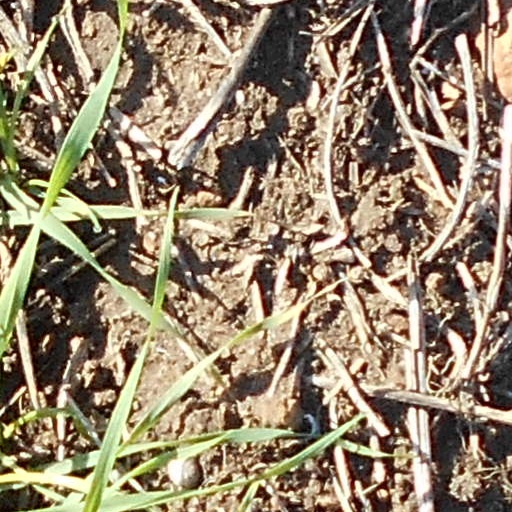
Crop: wheat